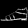
Label: Sandal